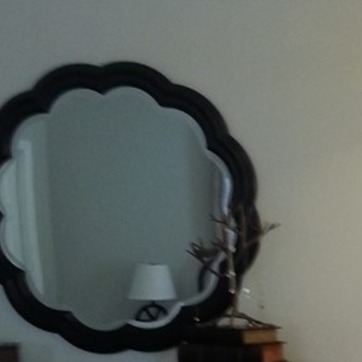
Material: mirror